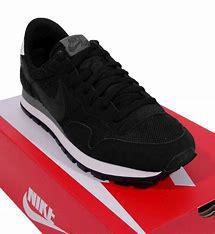
Brand: Nike
Model: Air Pegasus 83